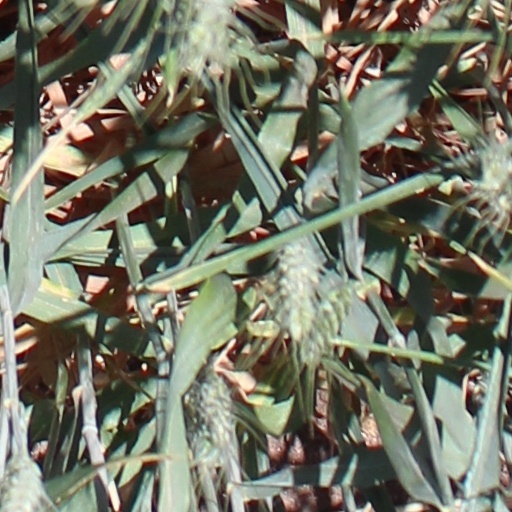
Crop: wheat